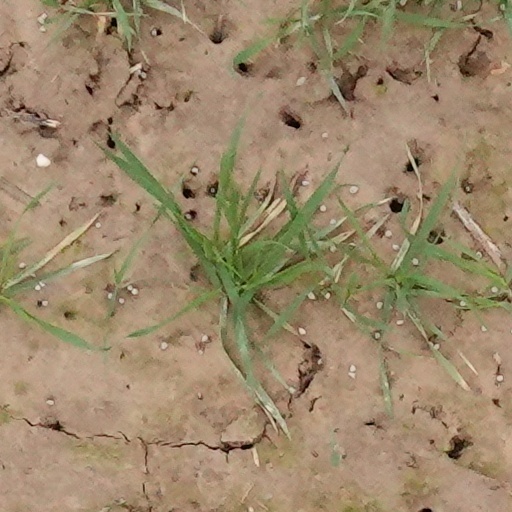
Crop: wheat